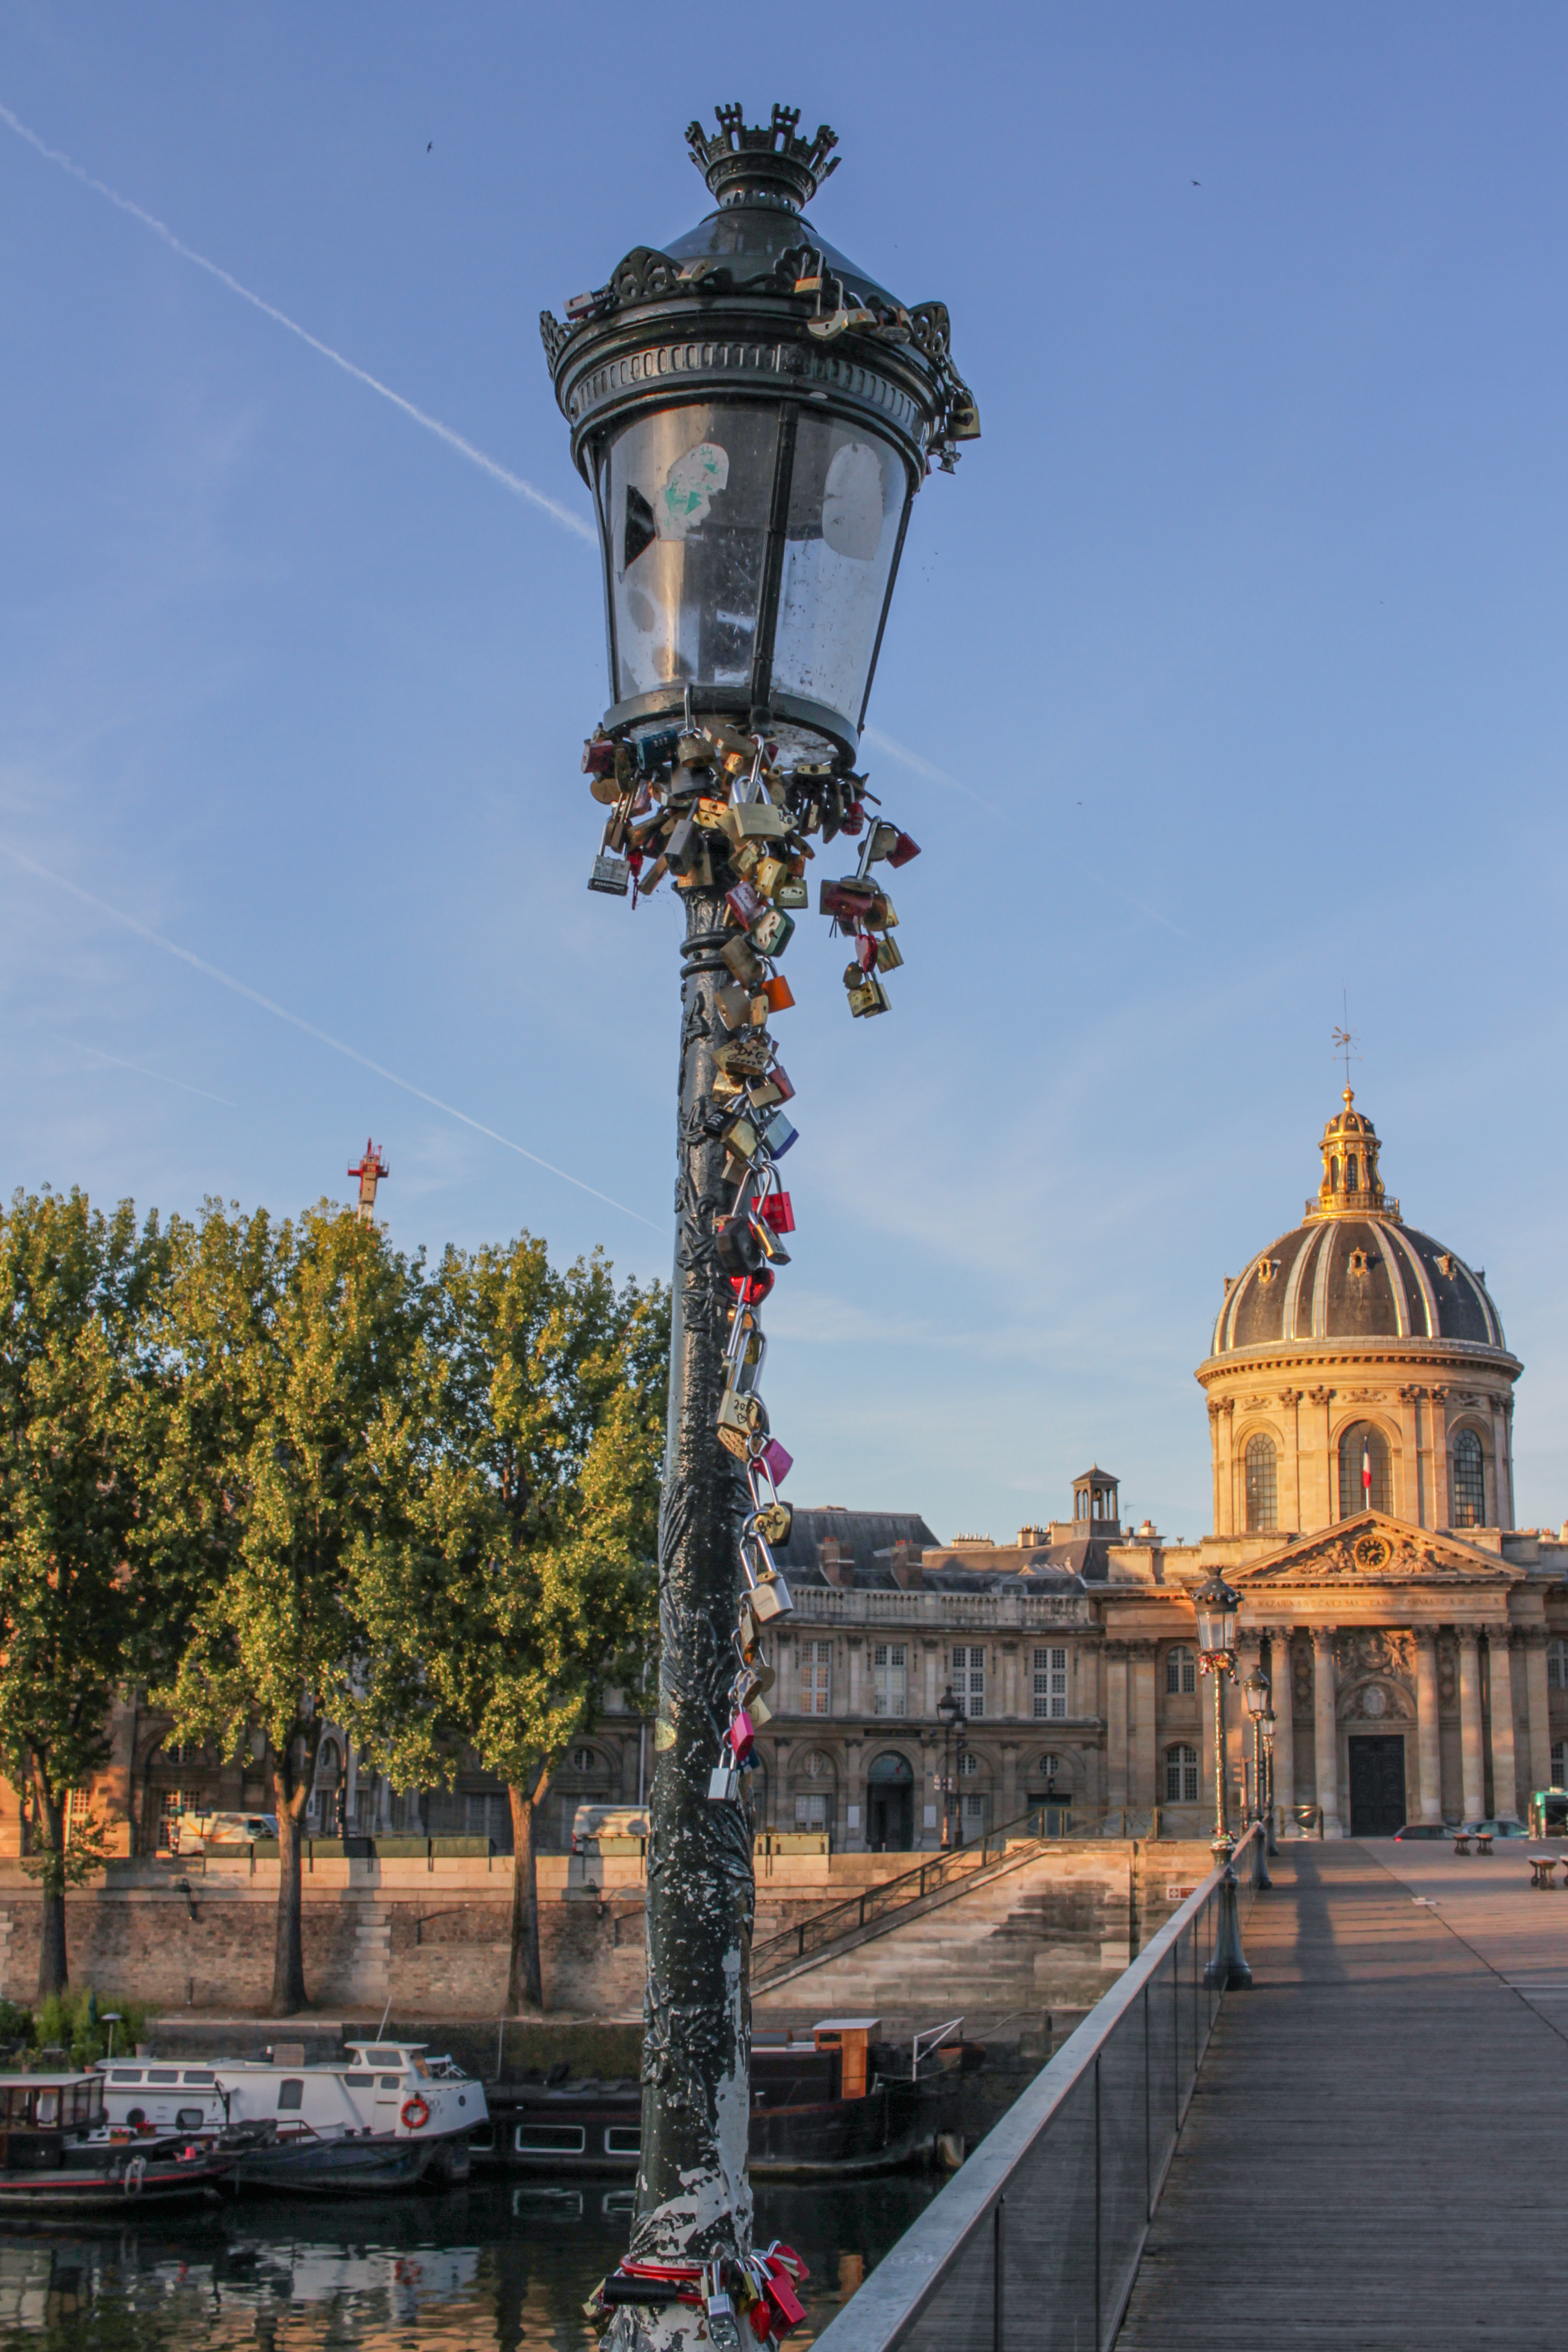
paris, france, canon7d, pont des arts, landmark, sky, tourist attraction, tower, light fixture, street light, lighting, city, tree, building, water